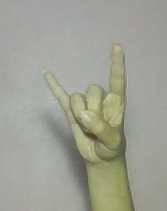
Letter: la